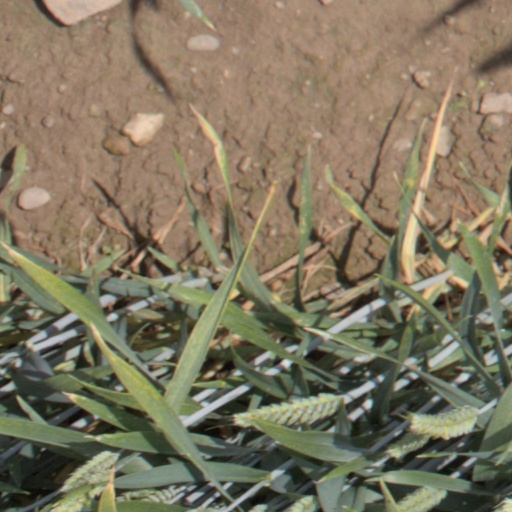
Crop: wheat